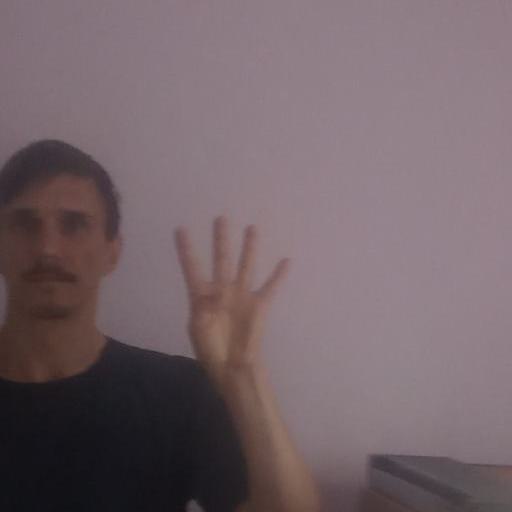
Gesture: four